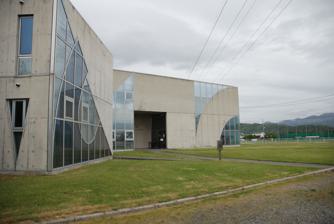
Building: Japan Ukiyo-e Museum
Country: Japan
Year built: 1982
Art museum in Nagano Prefecture, Japan The Japan Ukiyo-e Museum Photo: Bengt Oberger The Japan Ukiyo-e Museum The Japan Ukiyo-e Museum ( 日本浮世絵博物館 , Nihon Ukiyo-e Hakubutsukan ) (JUM) is a privately owned Japanese art museum in Matsumoto , Nagano Prefecture . It holds over 100,000 Japanese woodblock prints , regarded as the world's largest collection of this form of art. The Japan Ukiyo-e Museum was established in 1982 by Tokichi Sakai, a member of the Sakai merchant family, who have practiced business in Matsumoto for generations. It is based on collections of ukiyo-e owned by the family. The first items were collected by Yoshitaka Sakai (1810–69), paper wholesaler and art patron, and his son and grandson. Over the years, the collection has grown to include not only historical prints, but also many contemporary prints by Japanese artists. Items from this collection have been exhibited in Europe, North America, the Middle East, South America, and elsewhere in East Asia. The museum features curated exhibits, a movie detailing the history of Ukiyo-e, and a gift shop. The museum's main building was designed by the architect Shinohara Kazuo (1925–2006) and extended in 1995 by the architect Haba Kuniharu . It is located next to the Matsumoto Open Air Architectural Museum. 36°13′54″N 137°56′04″E / 36.2317515°N 137.9344437°E / 36.2317515; 137.9344437 References